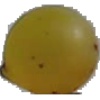
Label: Grape White 3